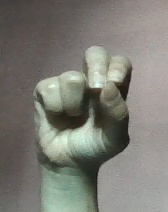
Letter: gaaf